Lee Jun-ho

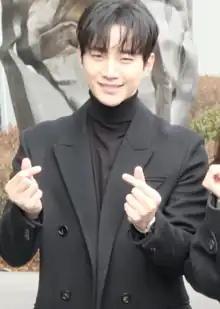
Lee in December 2021

Half a year following the televised airing of "Hot Blood", the group 2PM made their debut with the release of their inaugural single "10 Out of 10" from their first EP titled "Hottest Time of the Day". However it was their second EP, "2:00PM Time For Change", that propelled them to mainstream success in Korean music, solidifying their meteoric rise. As of 2021, the group has released seven studio albums in Korea and five studio albums in Japan.